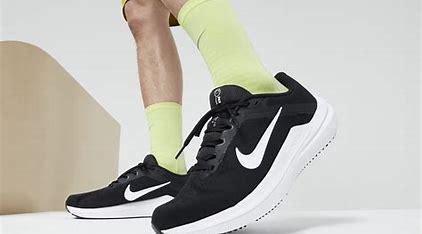
Brand: Nike
Model: Winflo 10